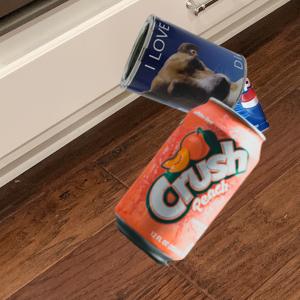
Label: cans